Tumulus

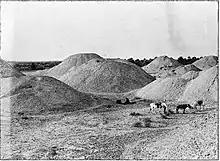
Dilmun Burial Mounds in Bahrain.

Burial mounds are one of several funerary forms practiced by Indigenous Australians. Burial mounds were once practiced by some Aboriginals across Australia, the most elaborate burial mounds are recorded in New South Wales, South Australia, Victoria and Western Australia. Most notable burials in New South Wales and Western Australia were studied and excavated by John Oxley (1820), Atkinson (1853), Pearce (1897), and Davidson (1949) and were termed Aboriginal tumulus.